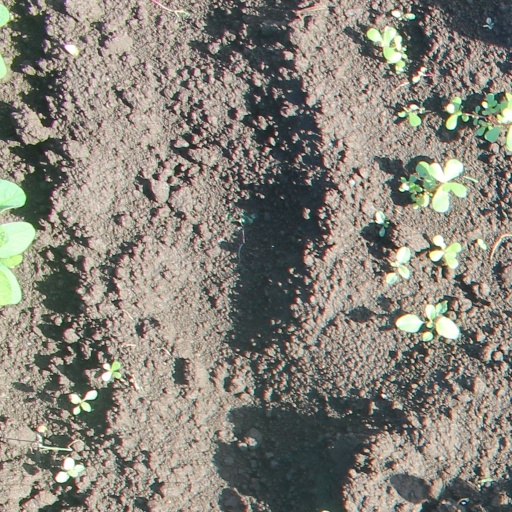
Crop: soybean